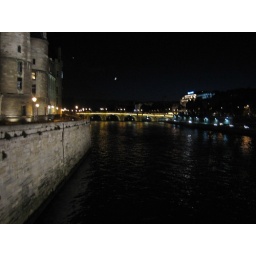
This was on our walk home from the Eiffel tower Sunday evening--the bridge over the Seine at night was gorgeous